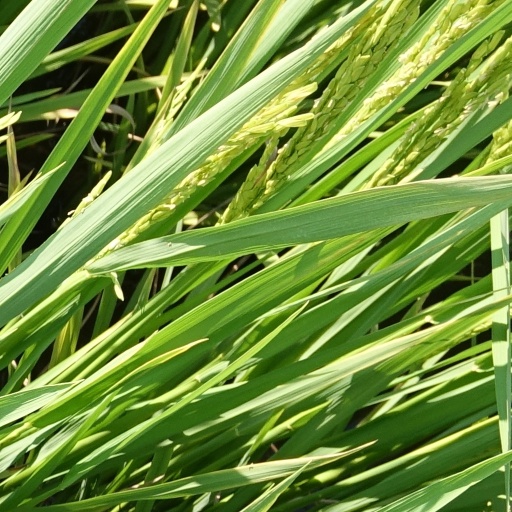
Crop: rice